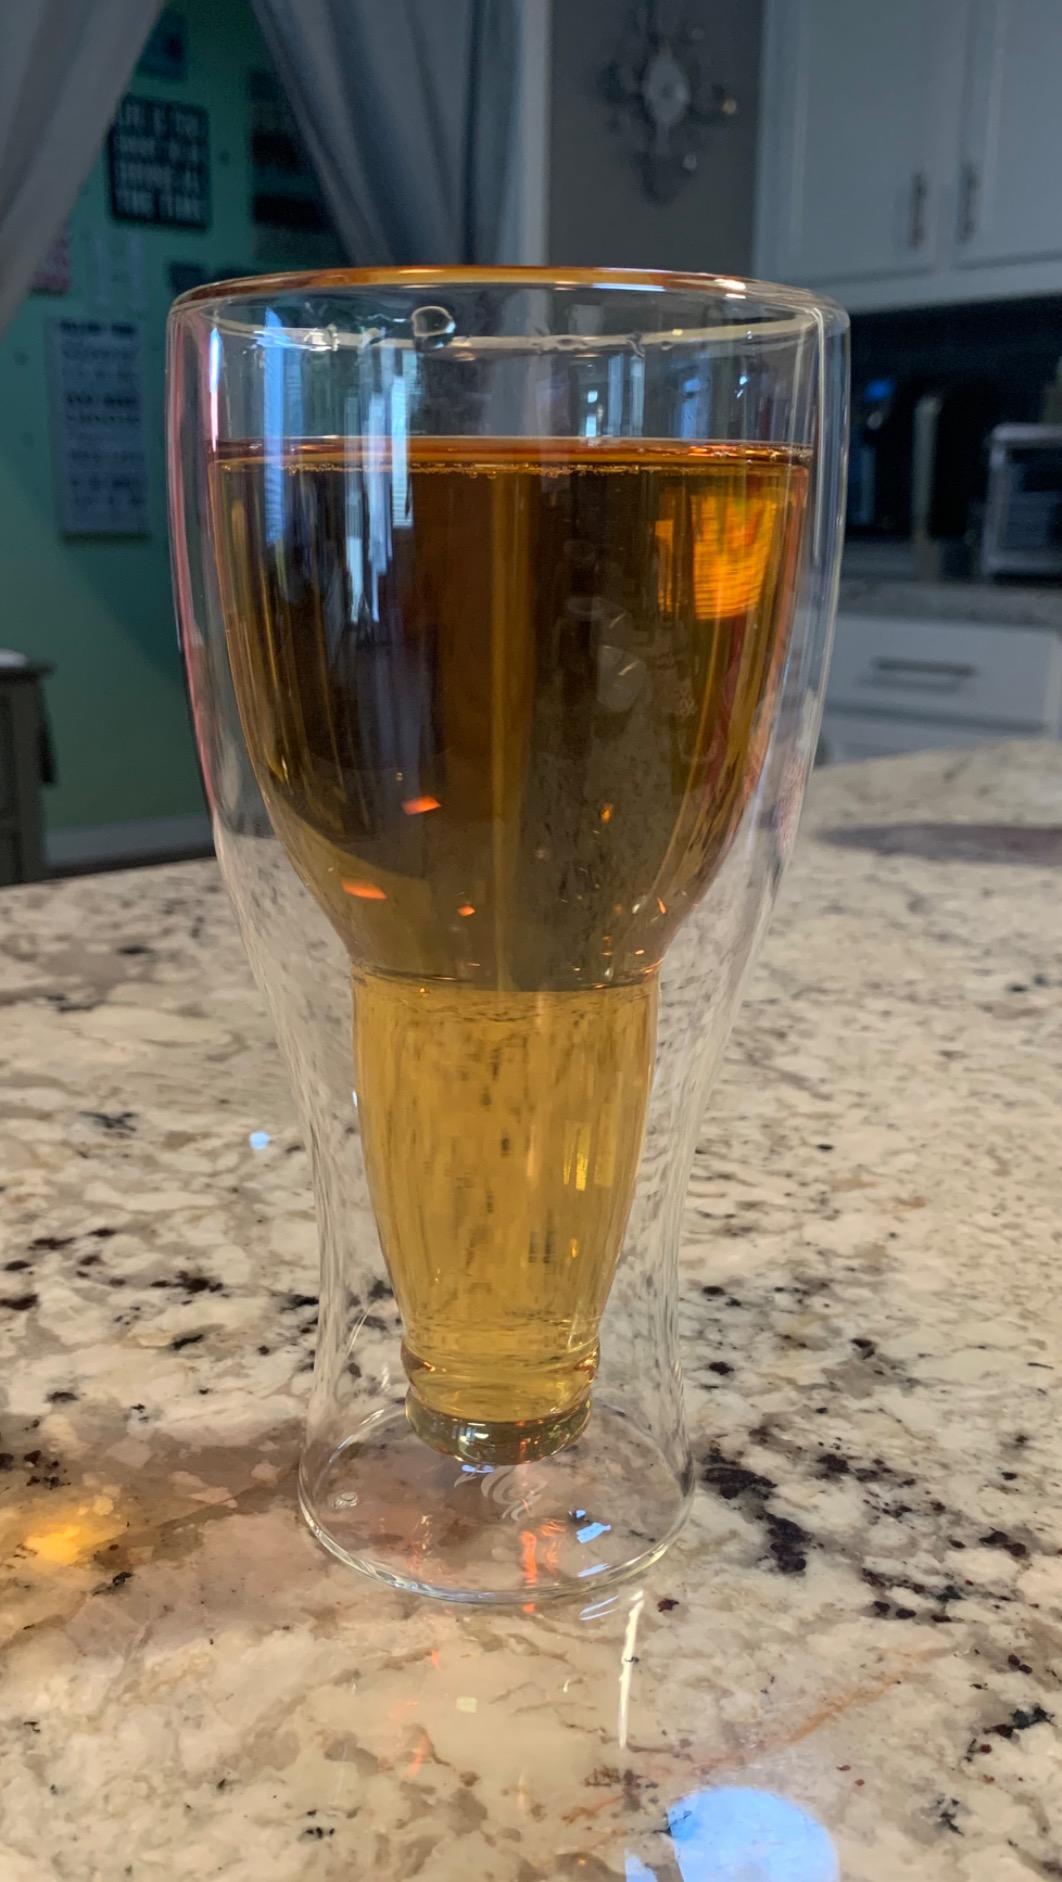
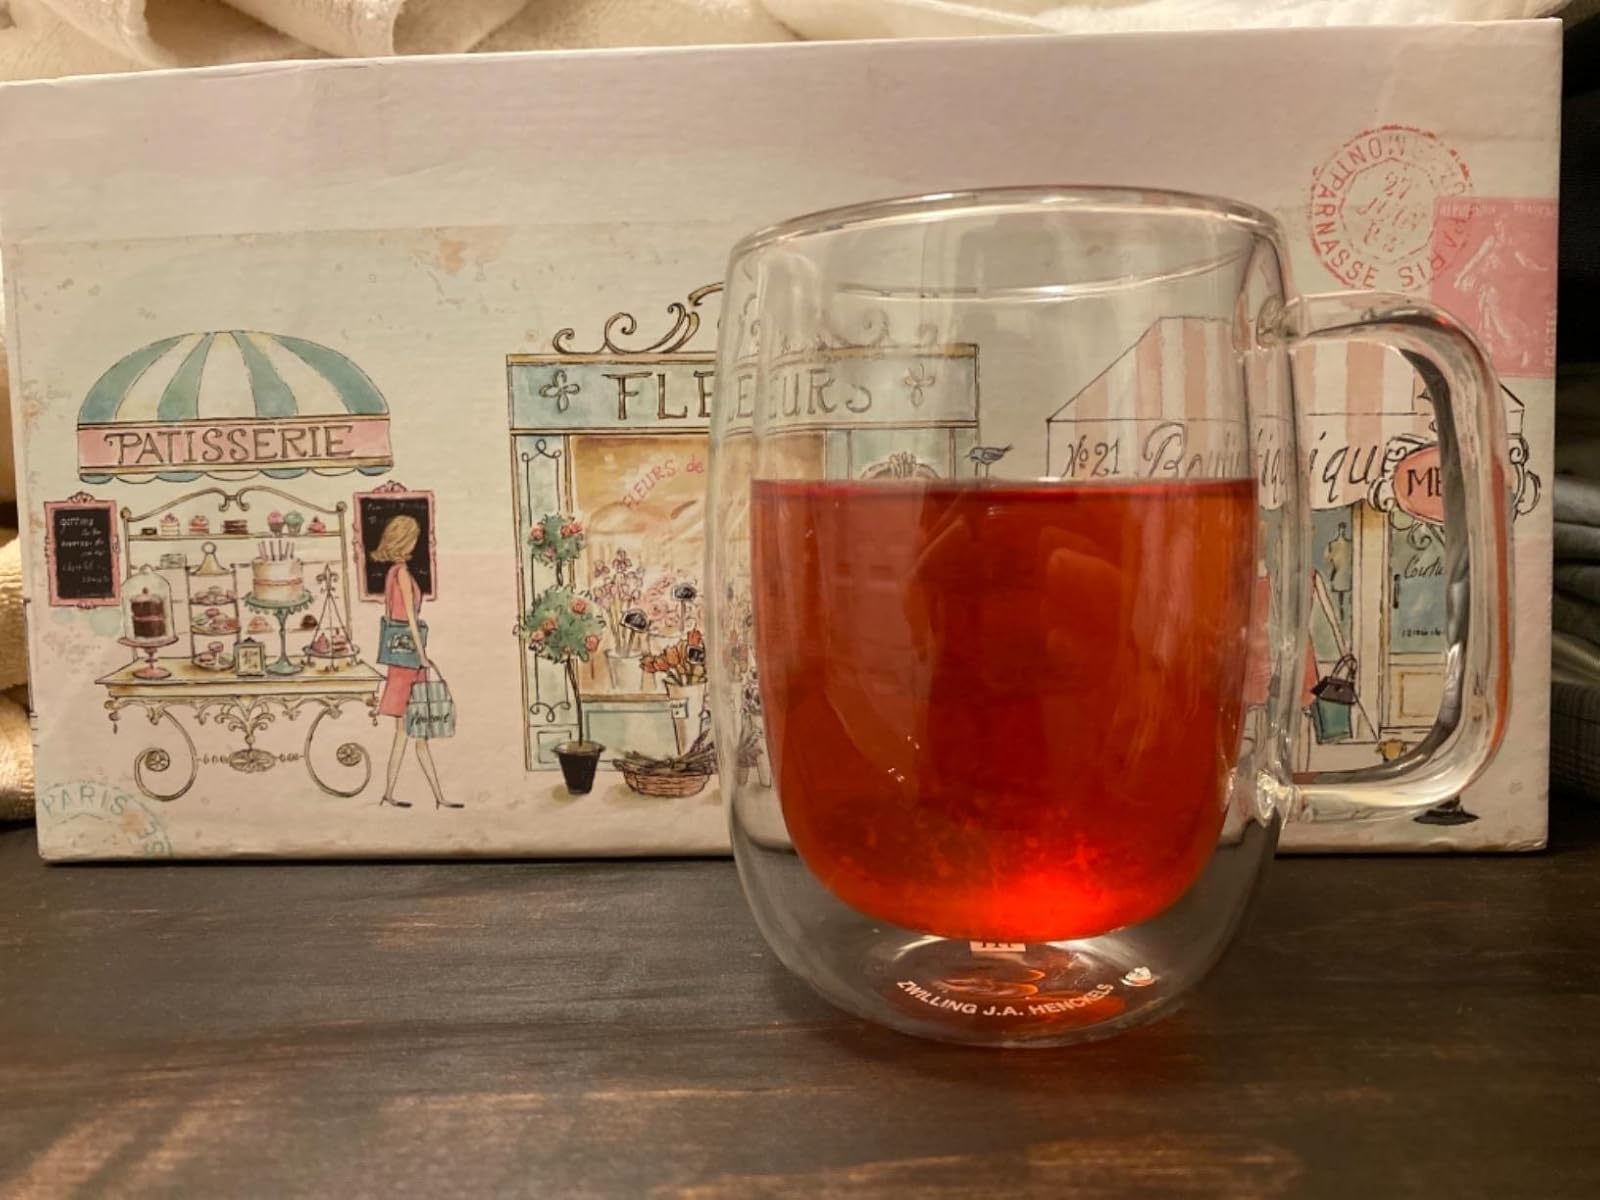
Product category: items_mug
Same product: no